Hagop Panossian

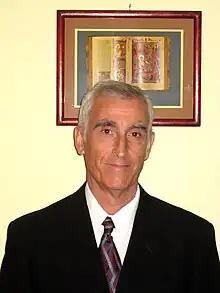

Hagop Panossian (born 8 June 1946) is an Armenian aerospace engineer, academic and philanthropist with over 30 years of experience in rocket engine control and modeling, large space structures, actuation systems, failure detection, stochastic systems, vibration damping and optimal and adaptive control. Since founding the ARPA Institute in 1992, he has served as its president and remains actively involved in its wide range of initiatives.